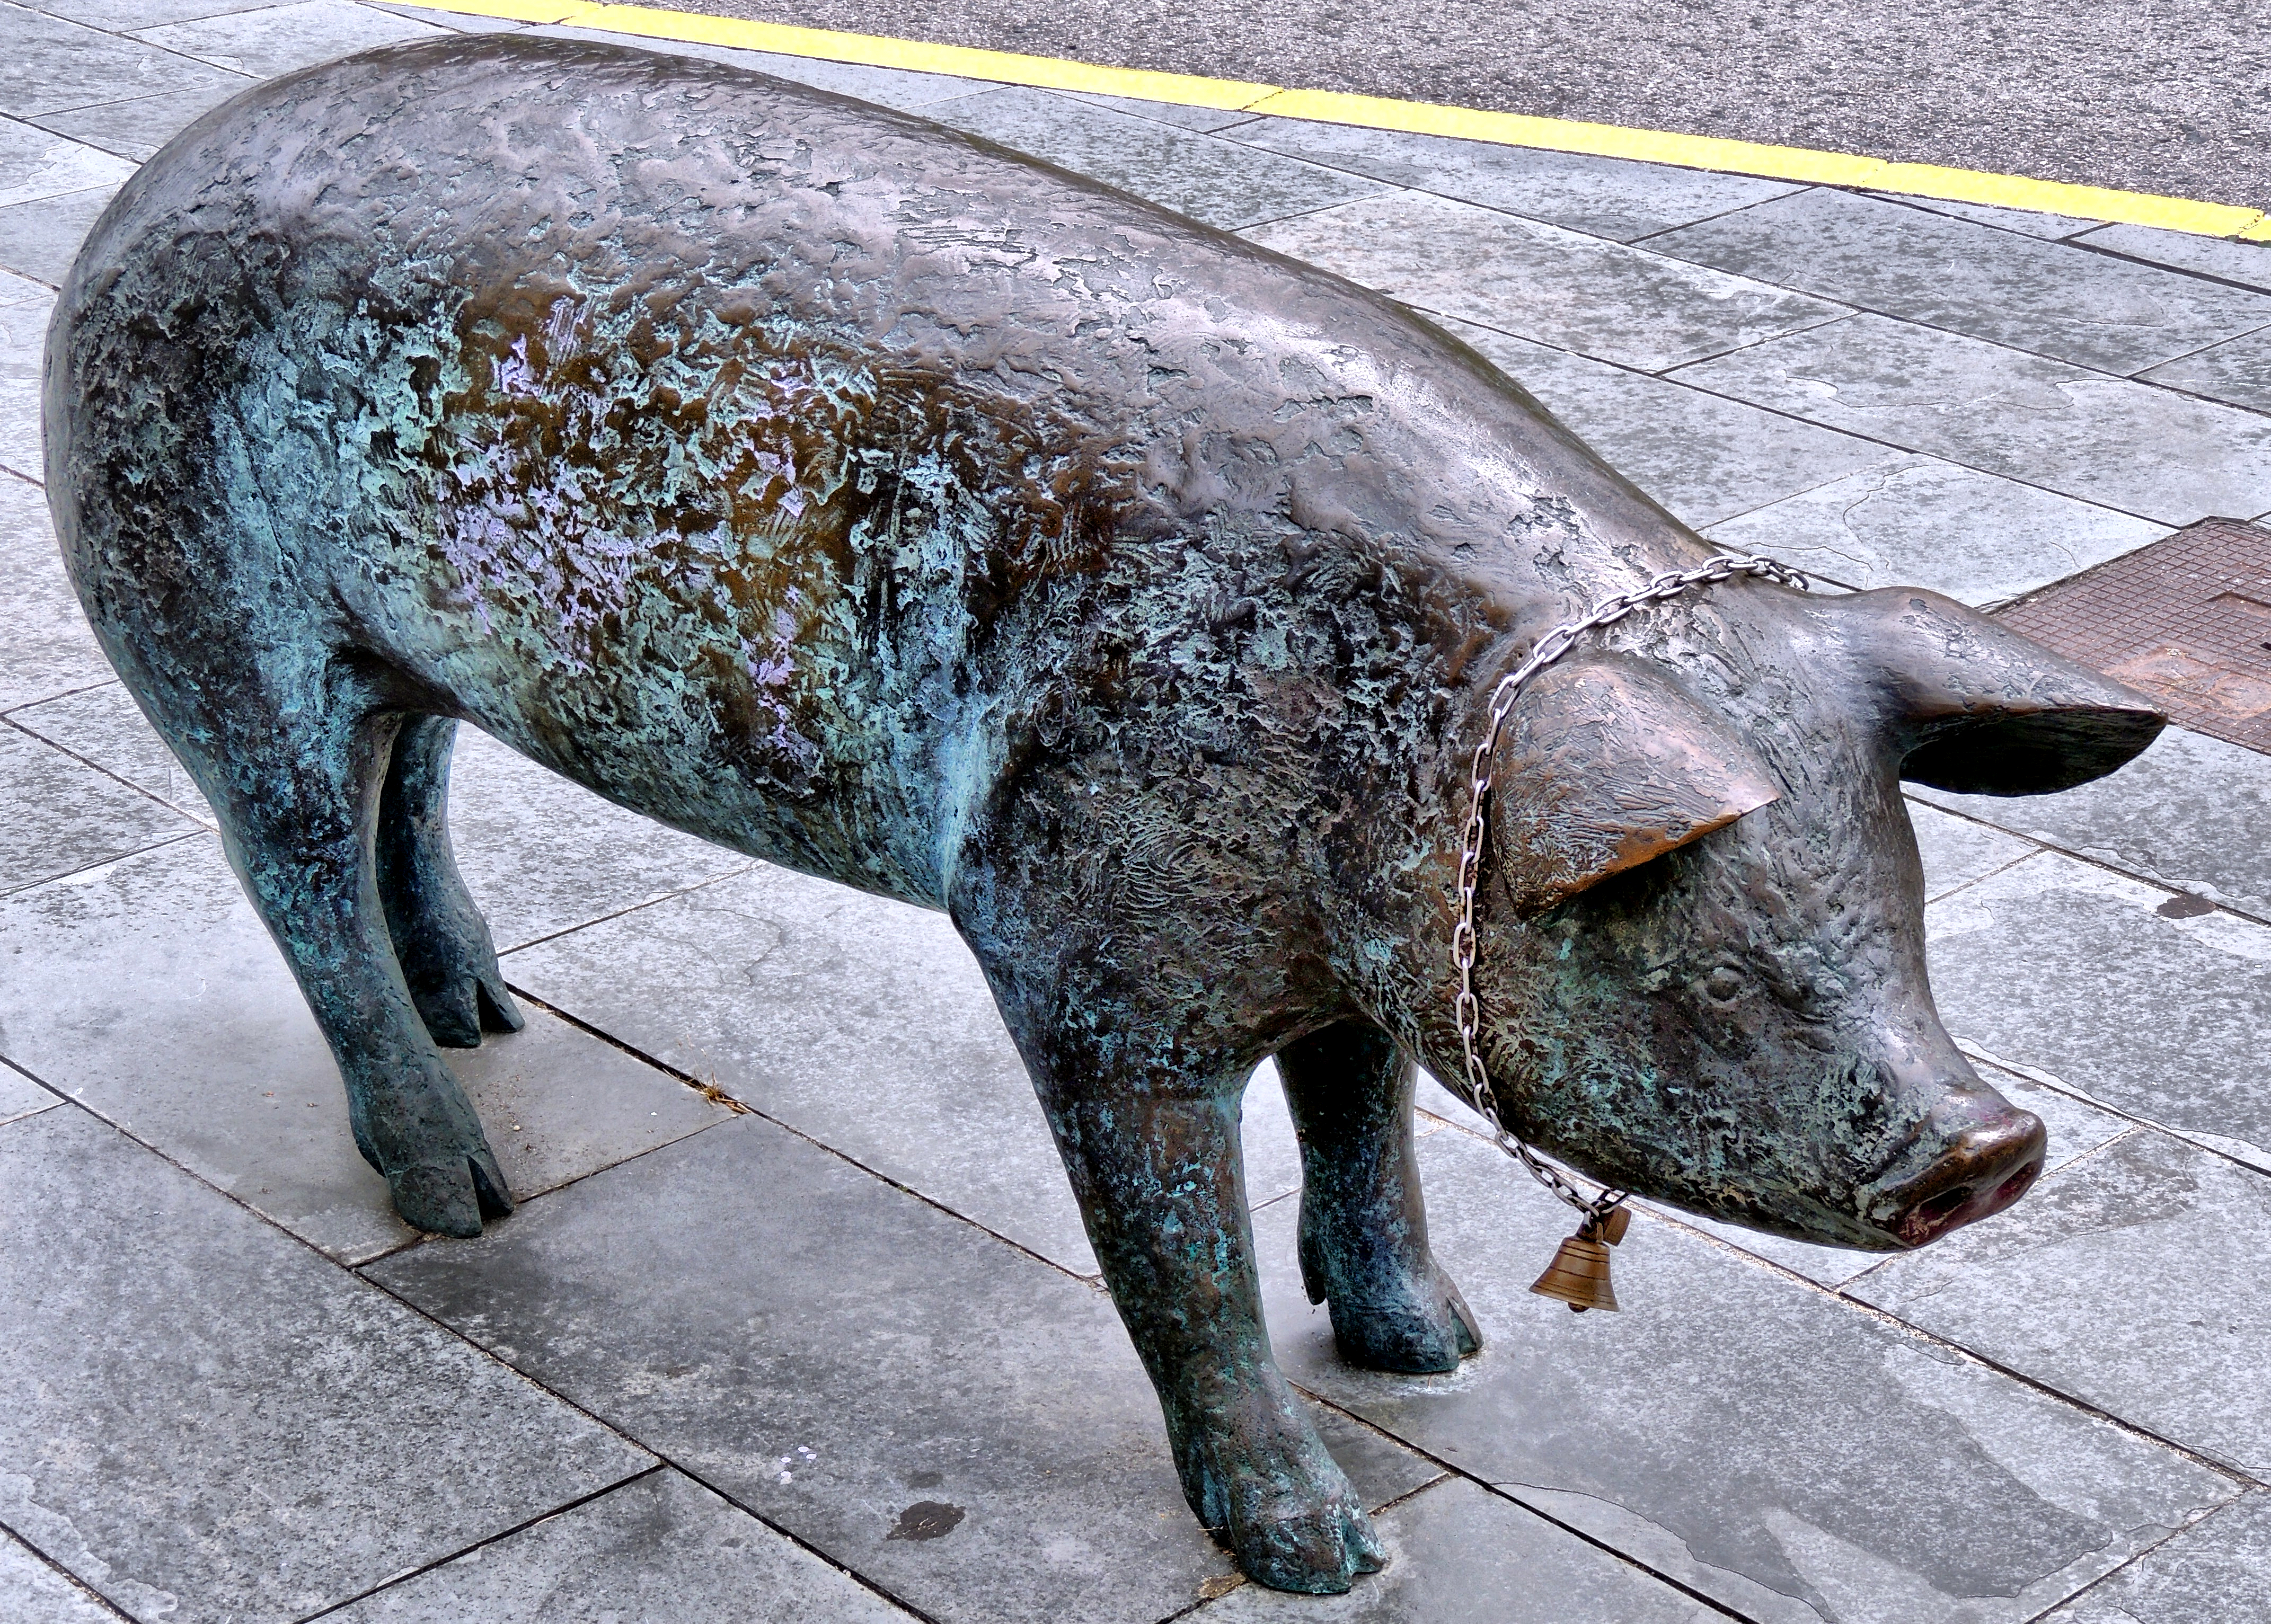
monument, statue, mammal, sculpture, art, vertebrate, pig like mammal